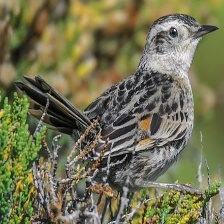
Species: AUSTRAL CANASTERO
Scientific name: ASTHENES ANTHOIDES